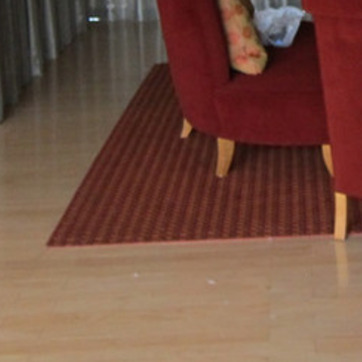
Material: carpet